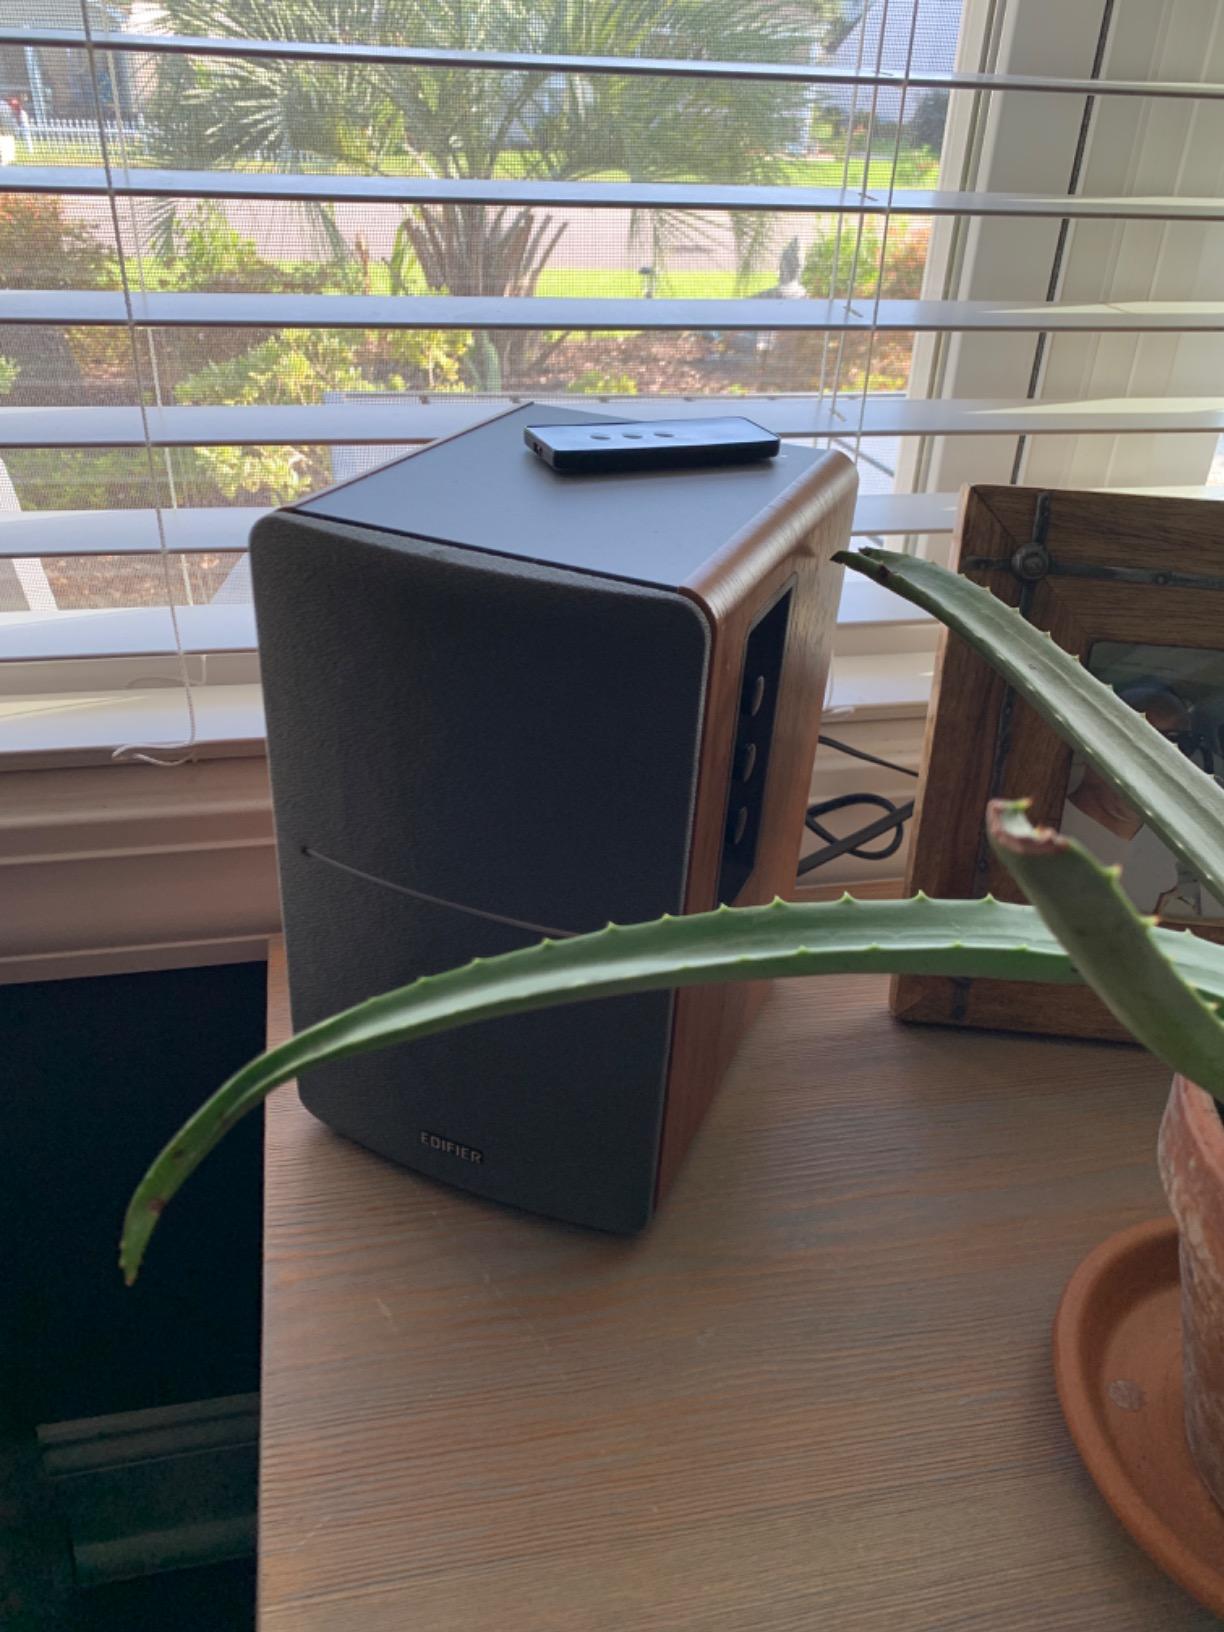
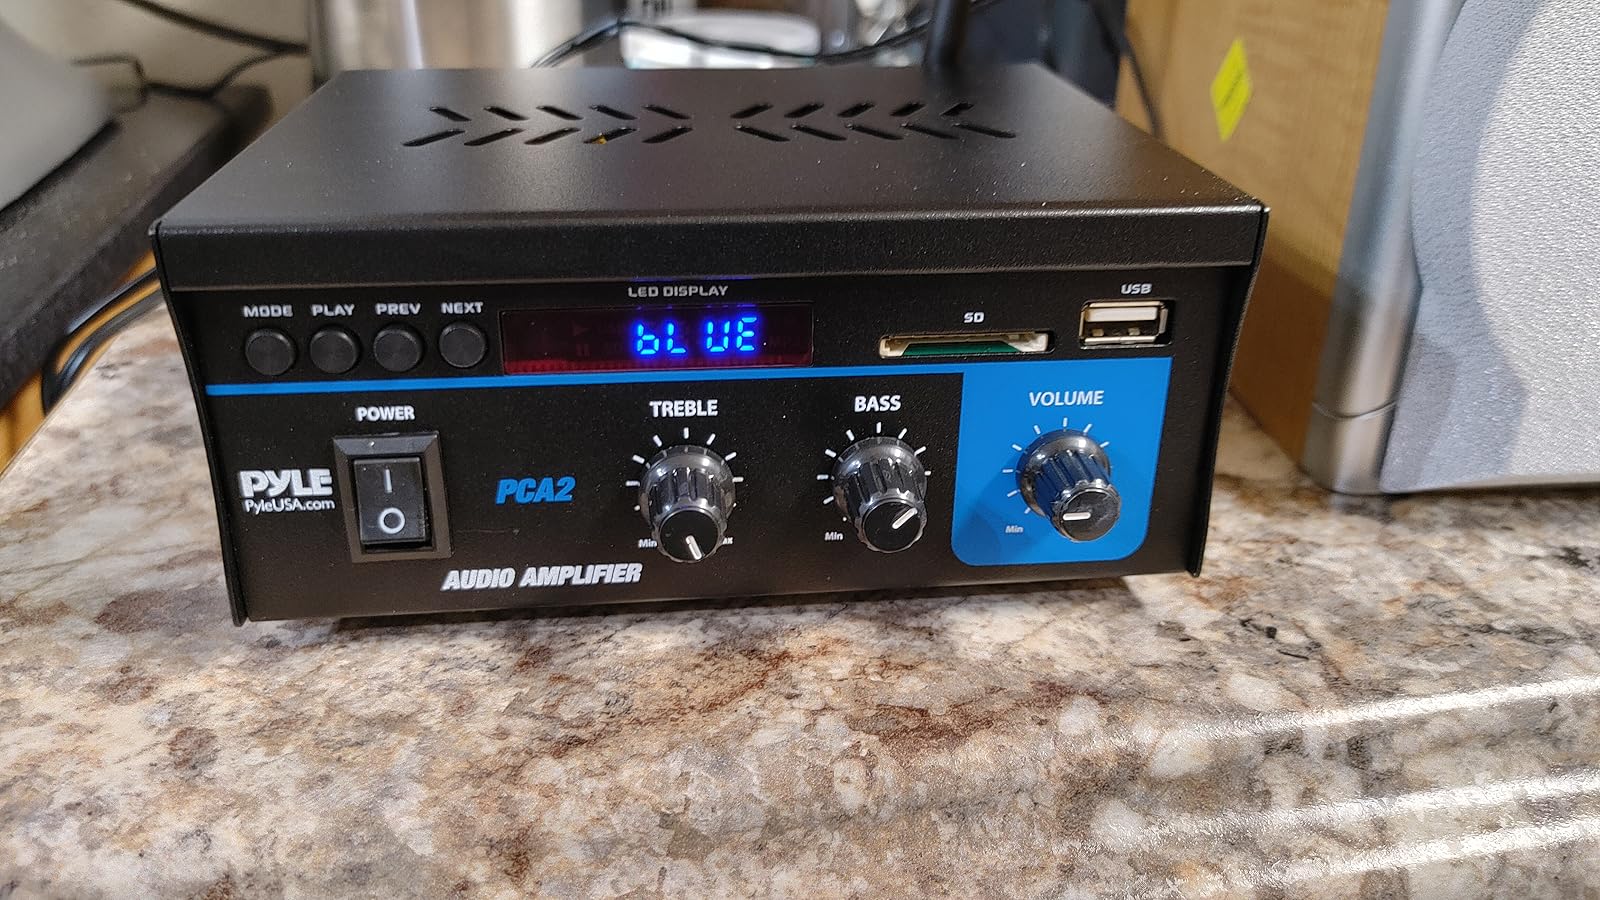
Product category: speaker
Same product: no